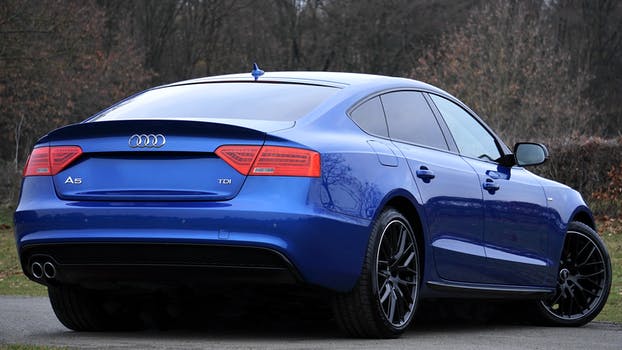
Label: No Watermark